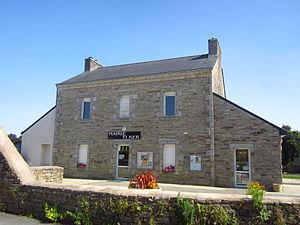
Mairie de Locunolé, Finistère
Locunolé [lokynole] est une commune du département du Finistère, dans la région Bretagne, en France.